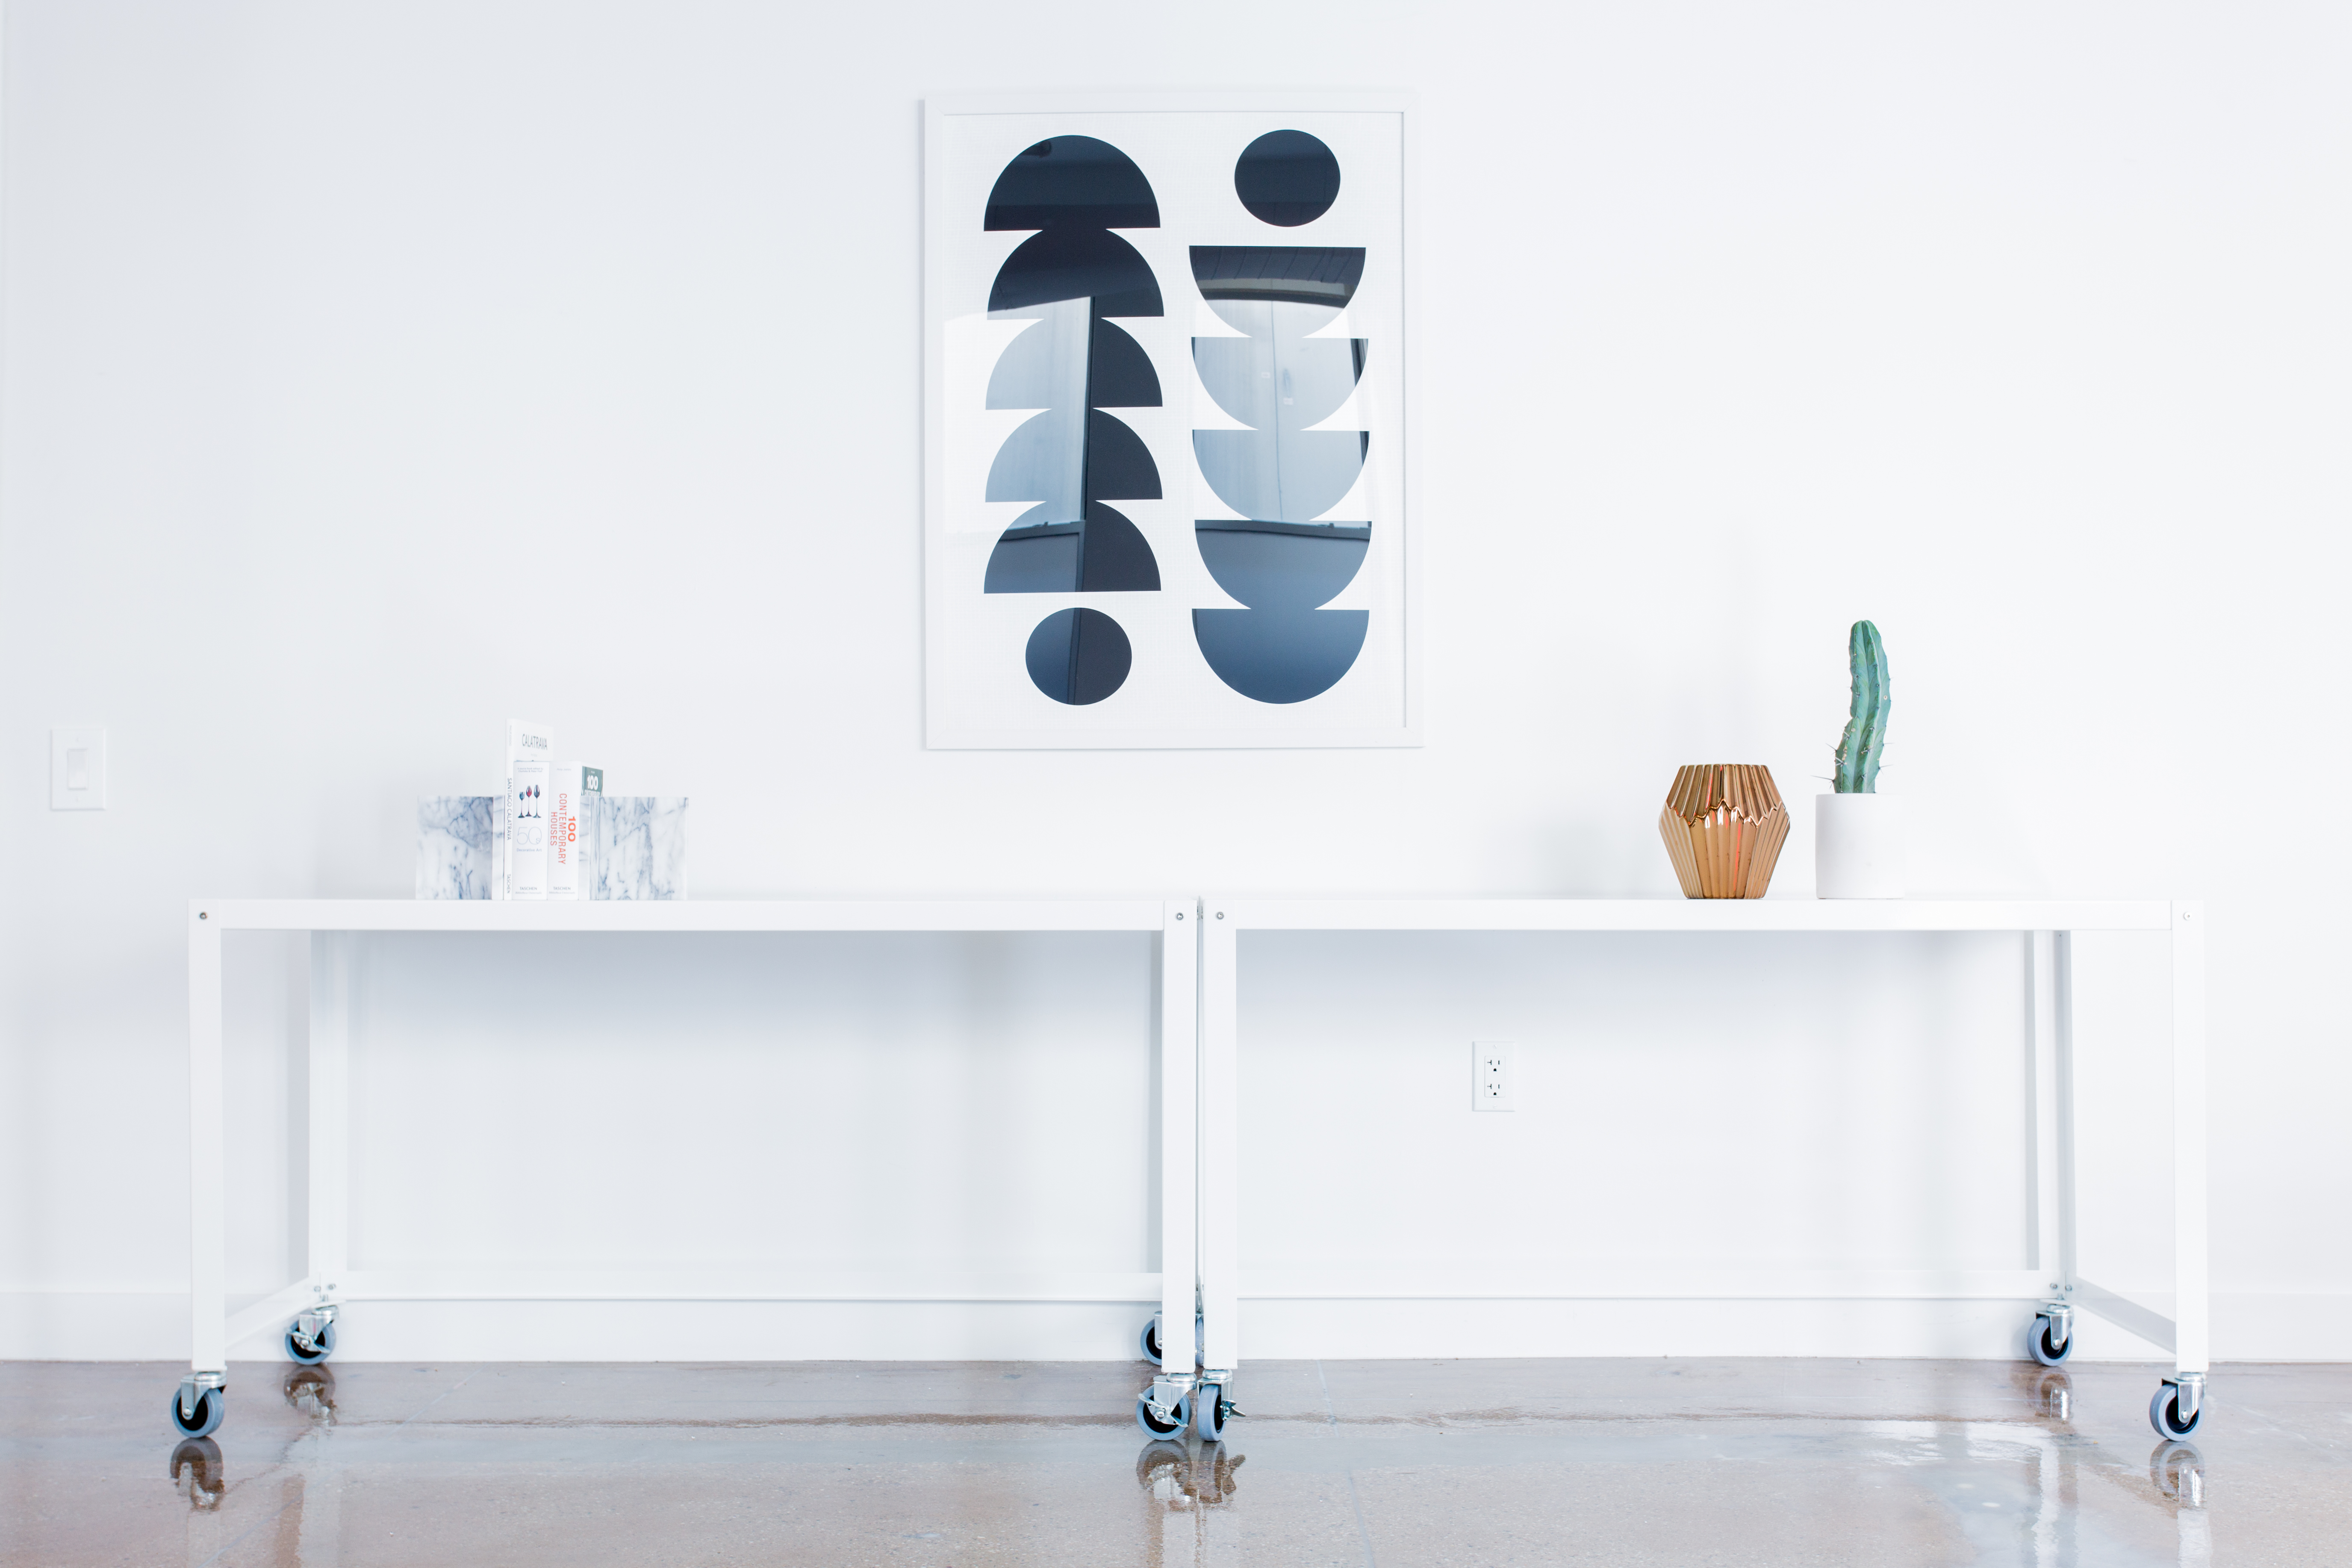
table, white, interior, workspace, shelf, furniture, artwork, product, shelving, caster